Karen Demirchyan Complex

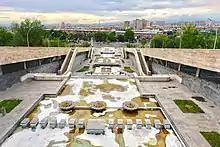
The stairs leading up to the Karen Demirchyan Complex (2018)

On October 9, 2005, the complex was sold for US$5.7 million. The contract was signed between the Armenian Government and the Russian BAMO Holding Company. Murad Muradian, an Armenian from Moscow, the head of the BAMO holding, attempted to gain the support of Yerevan citizens who were hesitant about the privatization of the building. Two conditions were put forward by the Armenian president Robert Kocharyan: The name of the complex must not be changed and it must preserve its functional meaning. The organization agreed to these conditions and a commitment to make an investment of nearly 10 million US dollars was envisaged for the upcoming 3 years.